San Pietro, Grosseto

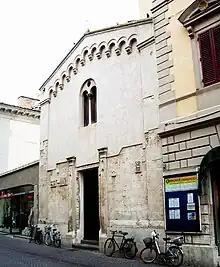

San Pietro is a small, medieval, Romanesque style, Roman Catholic church in the comune of Grosseto, Tuscany.